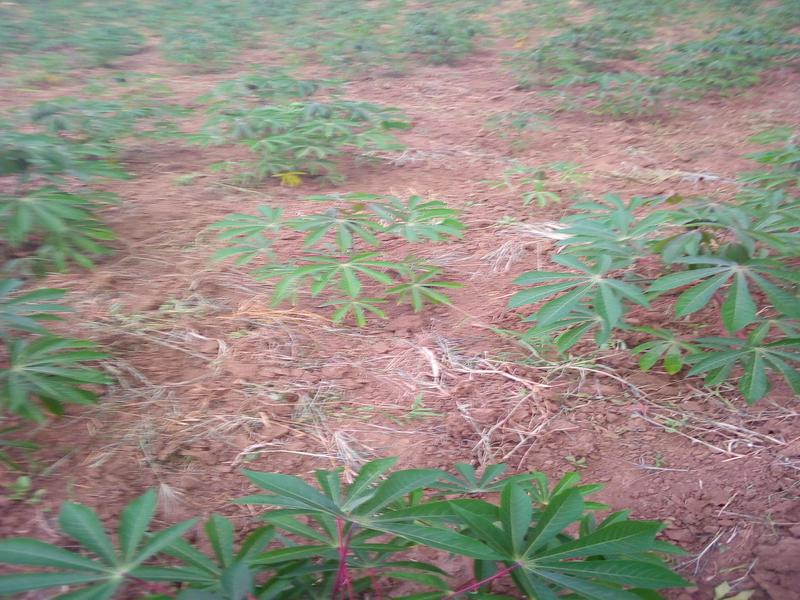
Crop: cassava
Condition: healthy